Speaker of the Parliament of Ghana

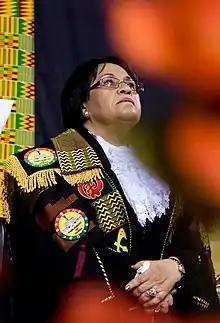
Joyce Bamford-Addo, First female Speaker of Parliament of Ghana

The office of the Speaker was first created in the then Gold Coast, under the Gold Coast(Constitution) Order in Council, 1950. Subsequent constitutions have provided for the election of the Speaker of the Parliament of Ghana.